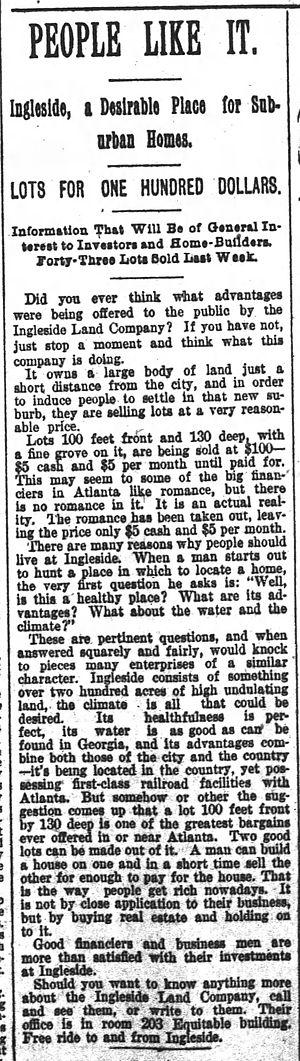
Avondale Estates est une ville américaine située dans le comté de DeKalb, dans l'État de Géorgie. Elle se trouve près de Decatur et fait partie de la région métropolitaine d'Atlanta. Elle compte 2 960 habitants en 2010.